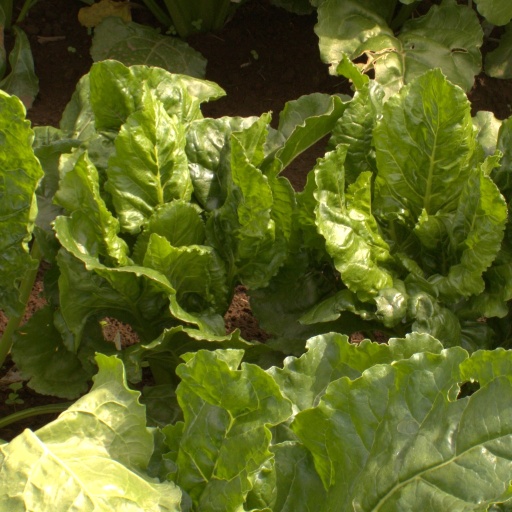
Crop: sugar beet